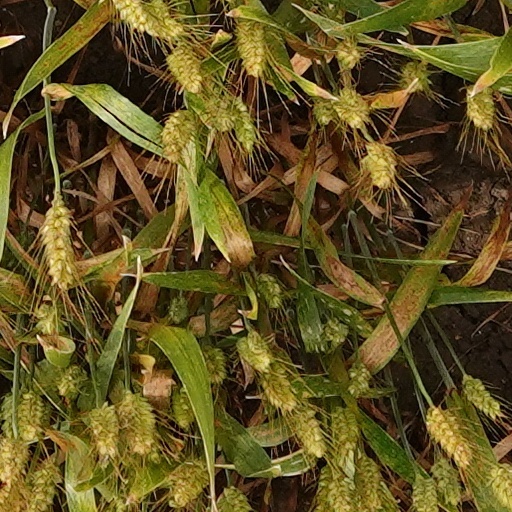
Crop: wheat